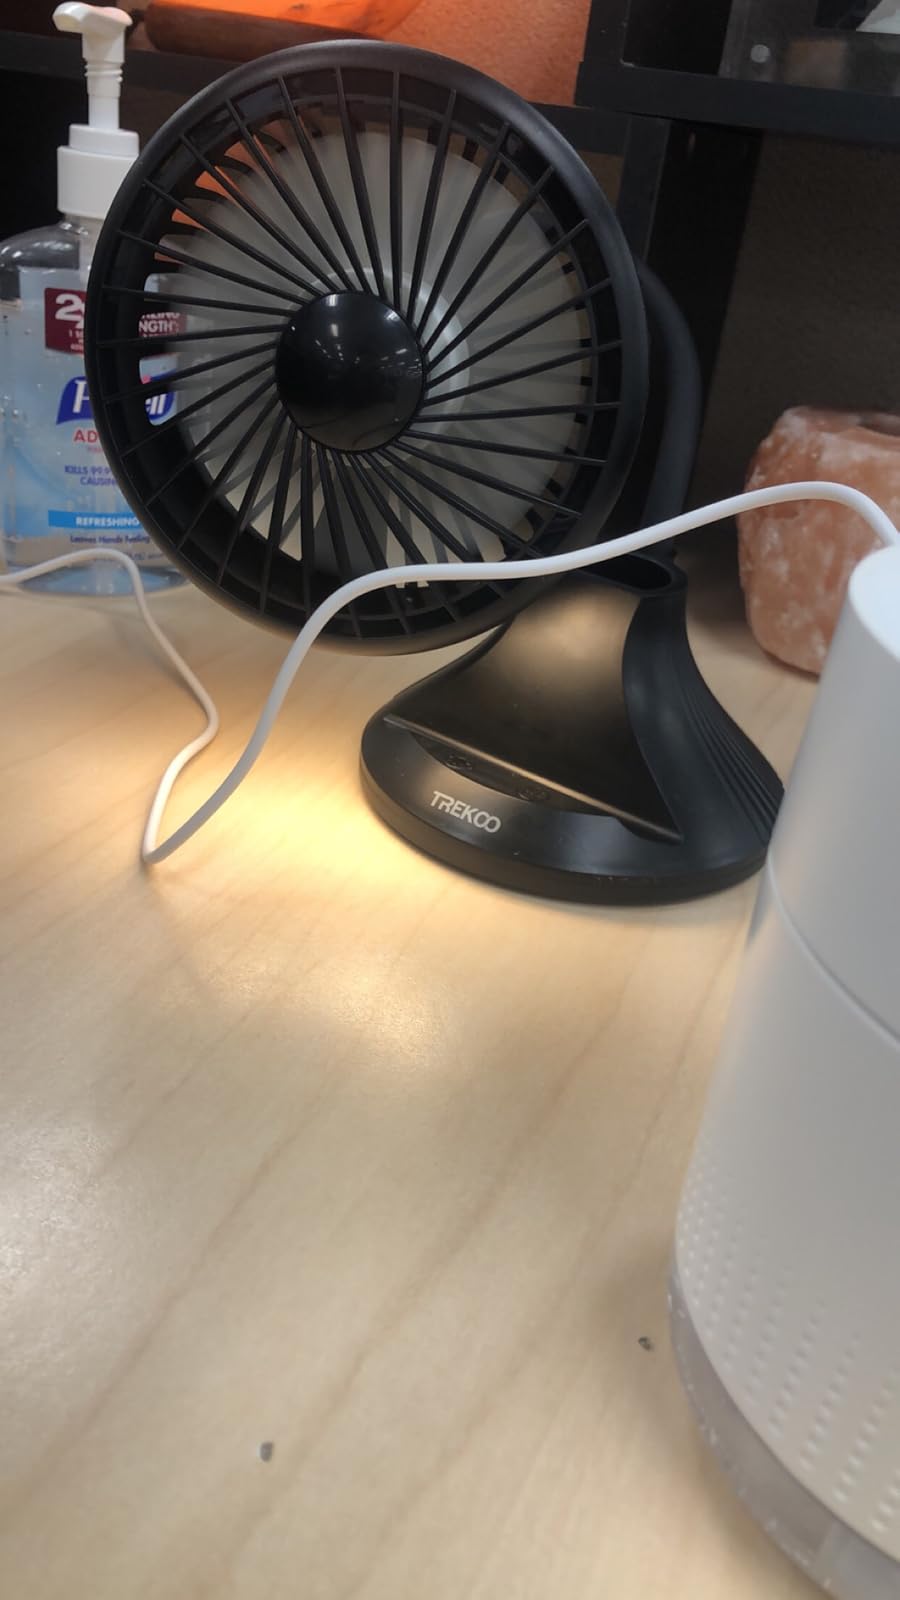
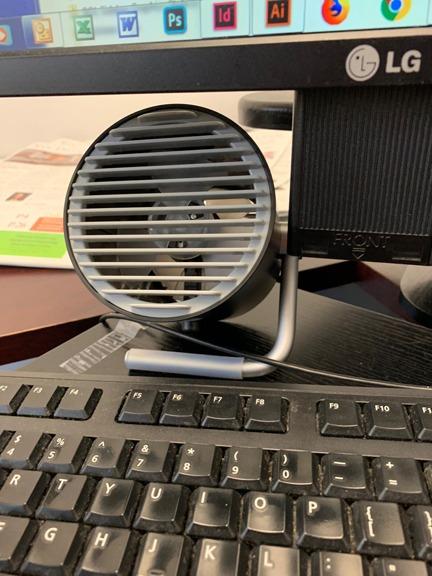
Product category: fan
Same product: no